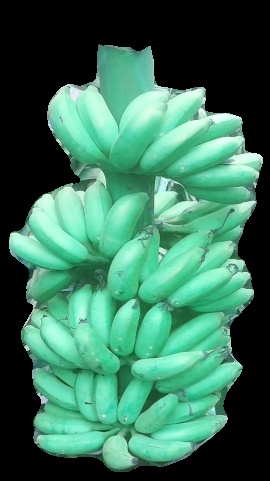
Variety: elakki-bale
Grade: grade1